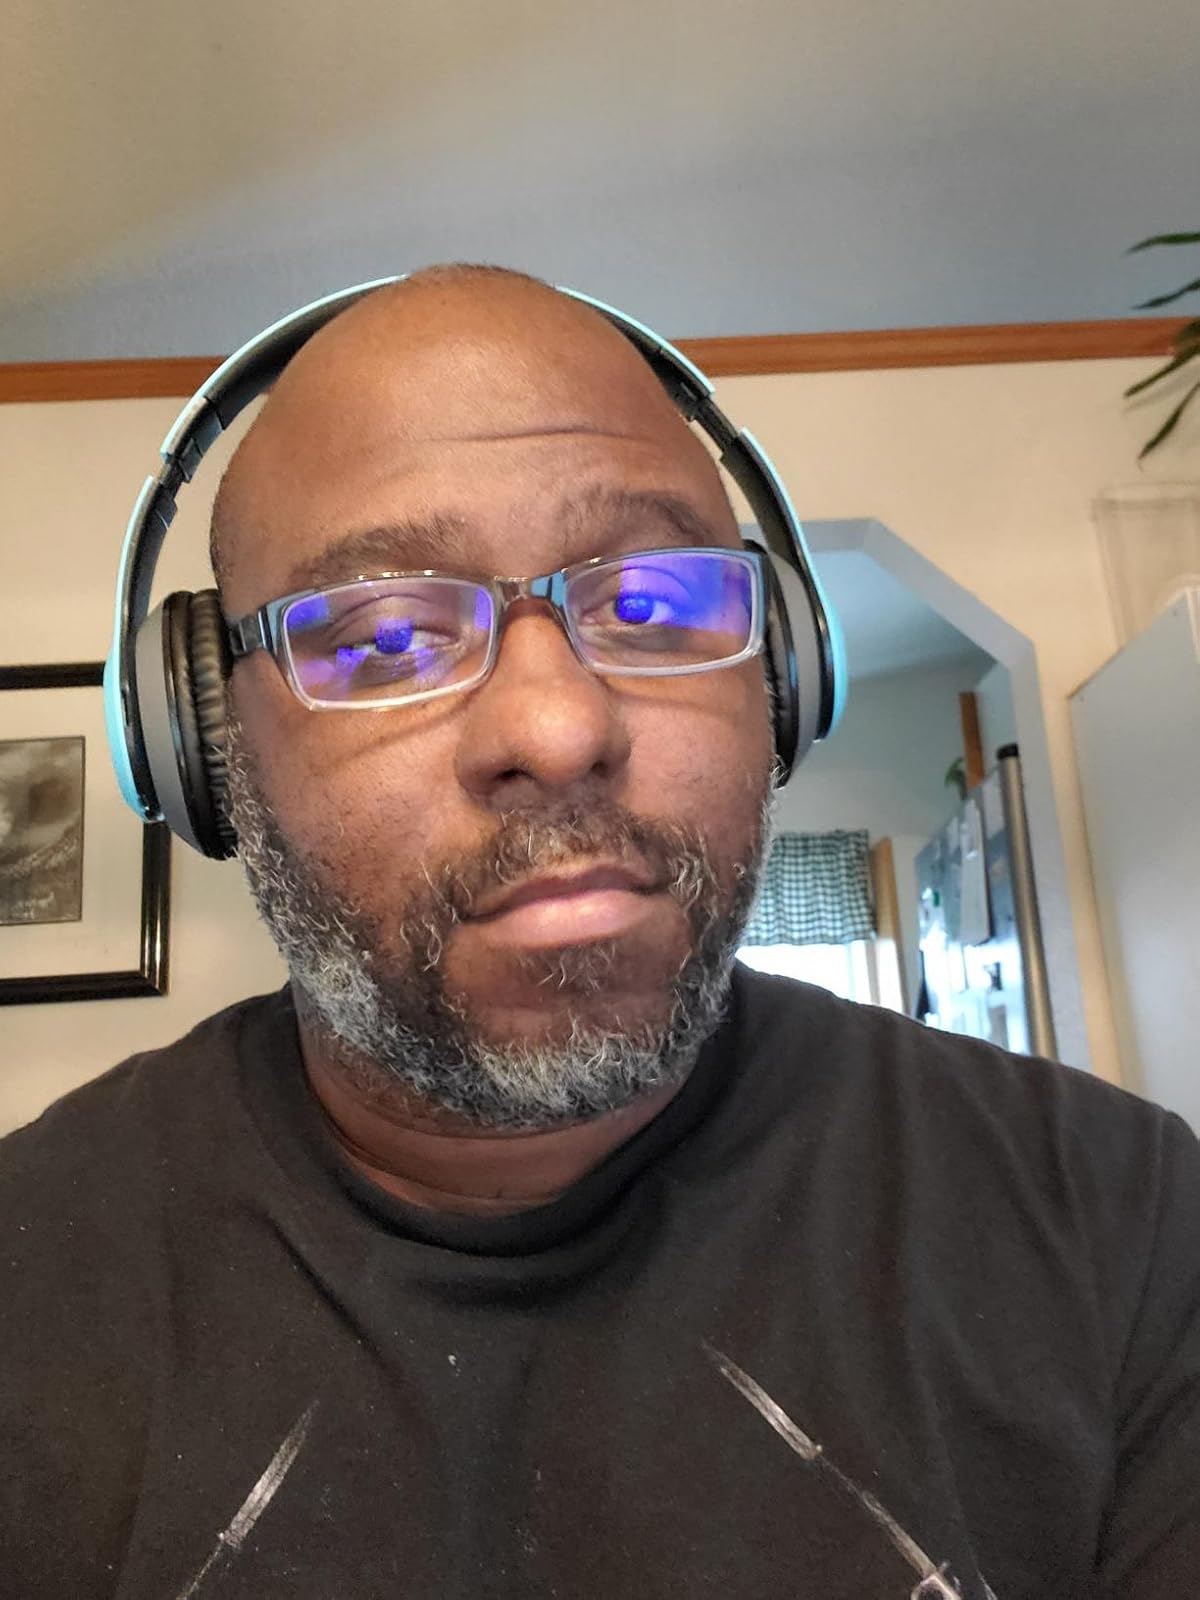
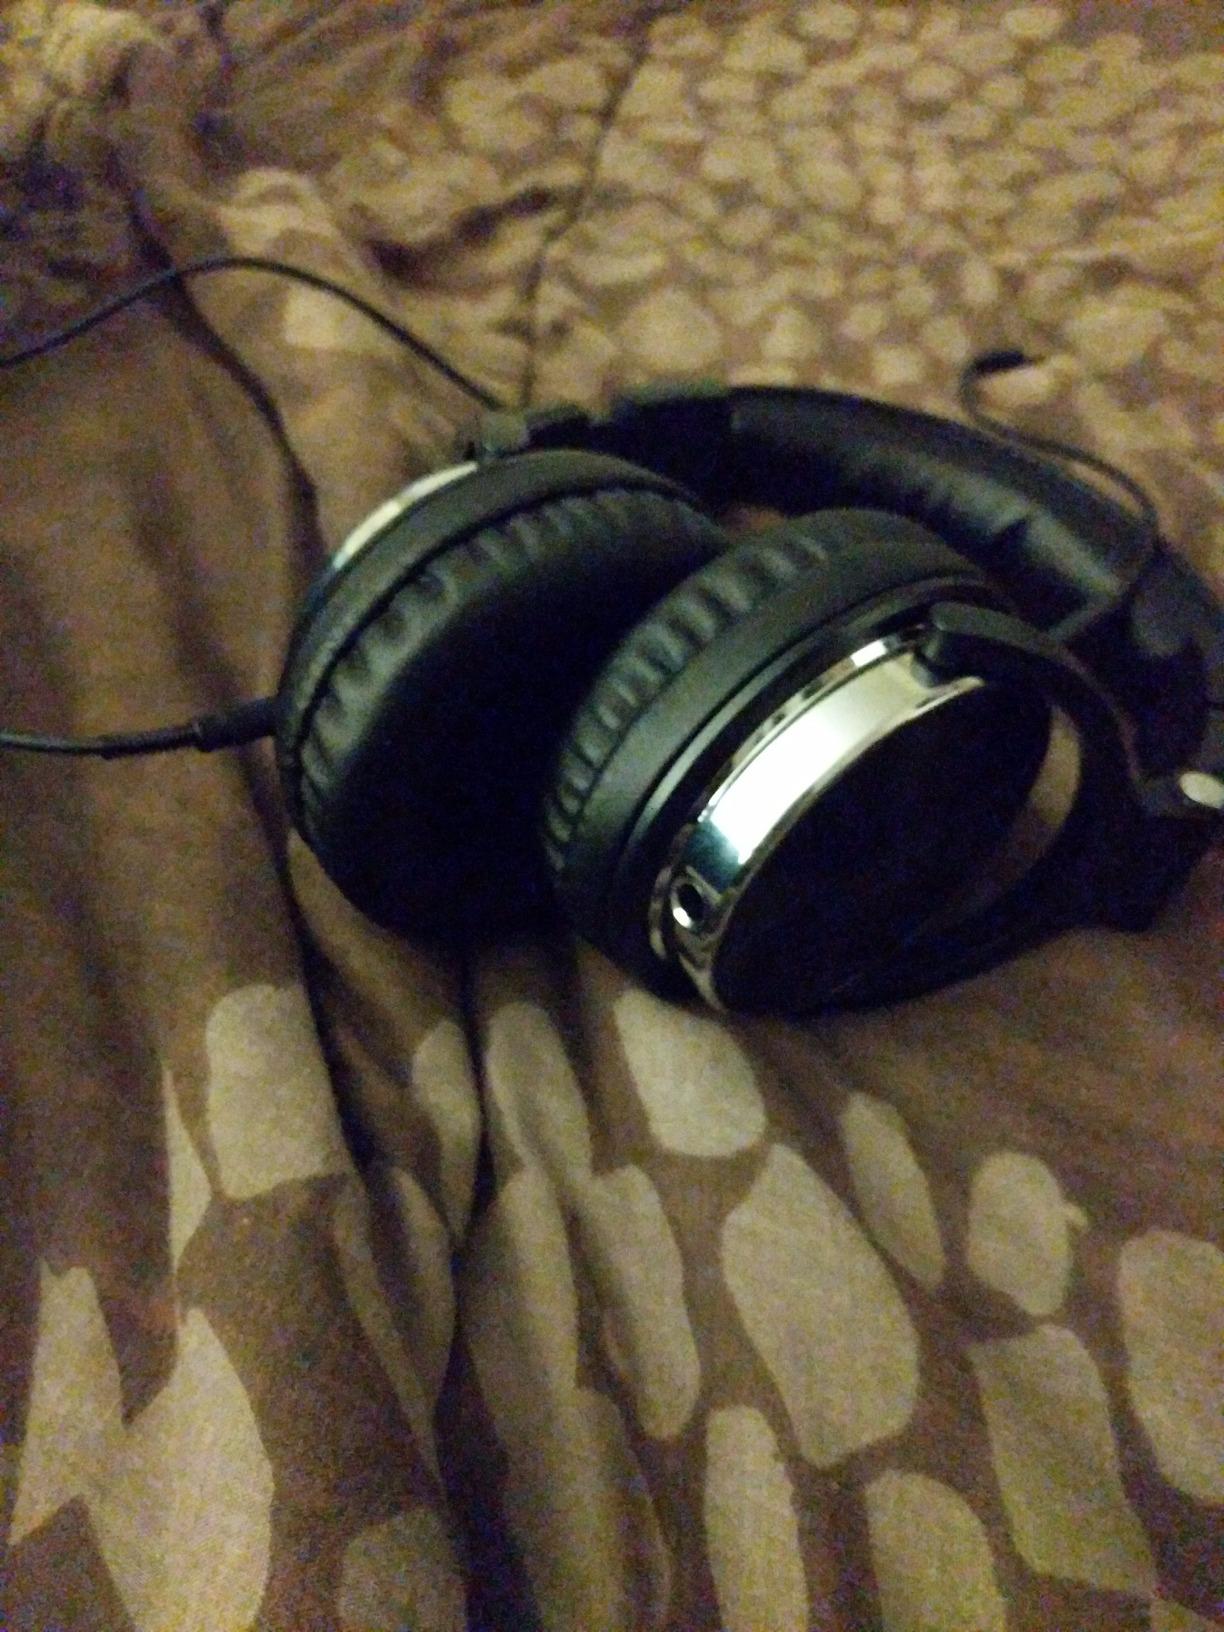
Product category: headphones
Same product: no